Phoenicites

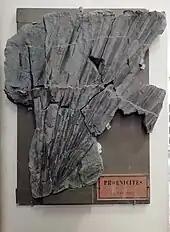
Fossil from the Vegroni mountain (collection of the Giovanni Capellini Geological Museum, in Italy

These fossils have been found in the Miocene of Switzerland, Oligocene of Germany, in the Cretaceous of United States (Age range: 70.6 to 5.332 Ma). and in the Vegroni mountain of Italy.